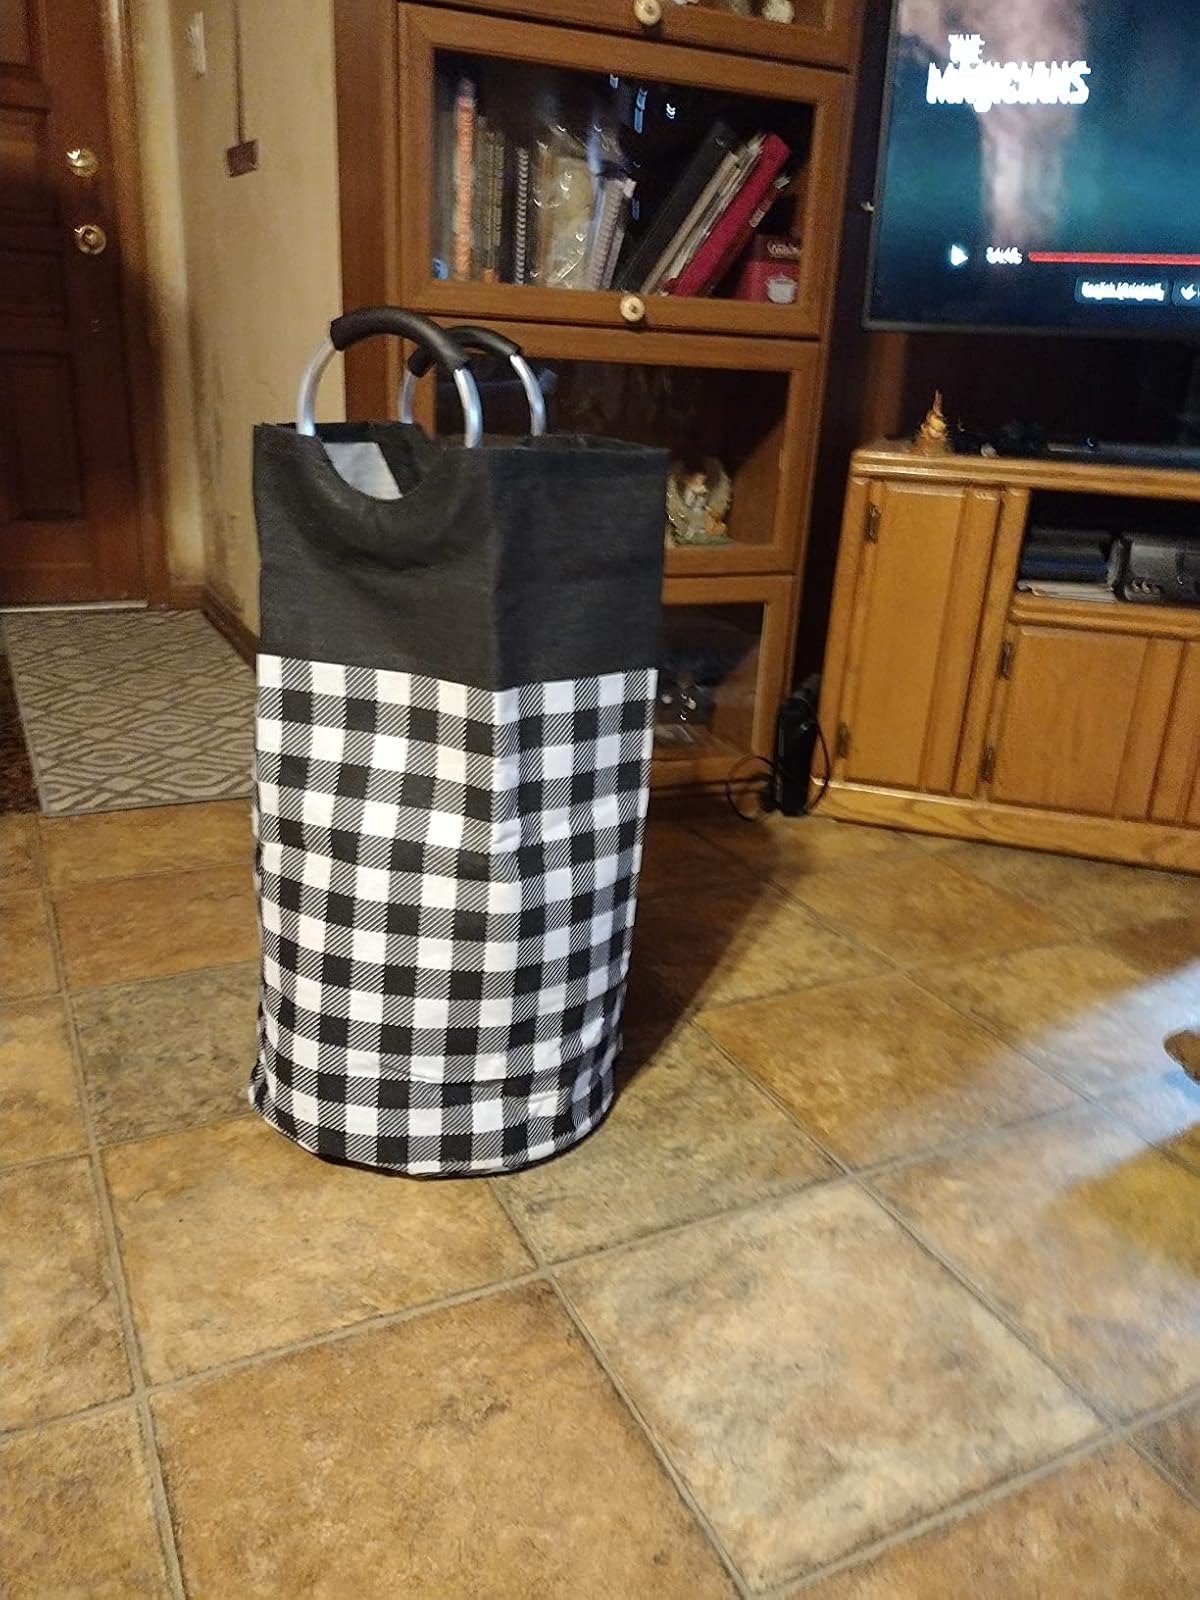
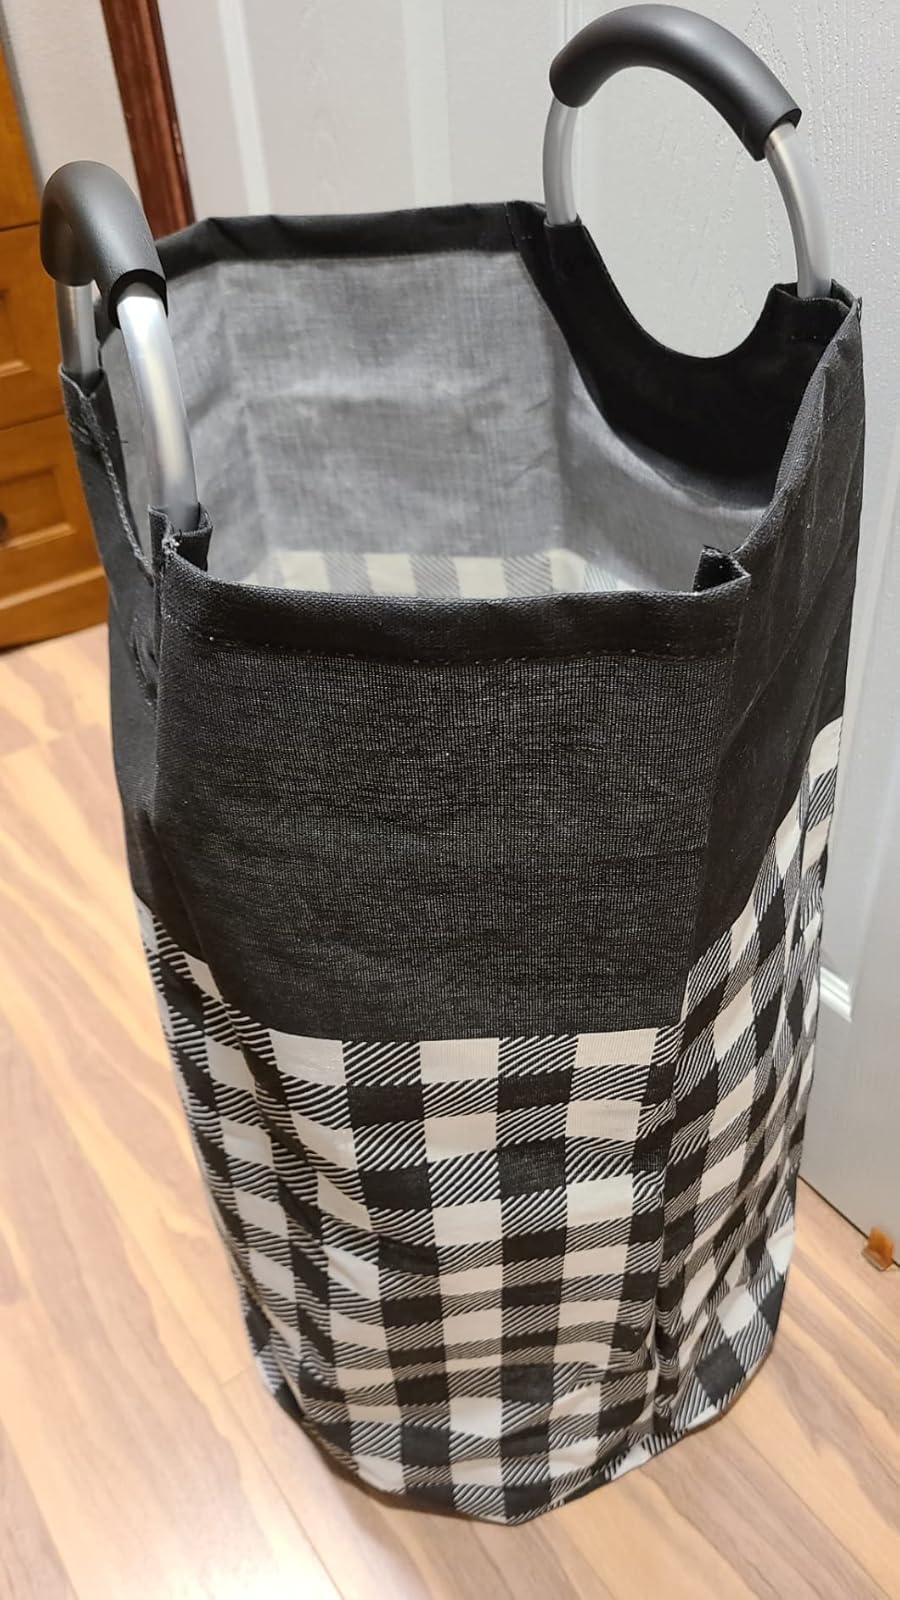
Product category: items_hamper
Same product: yes